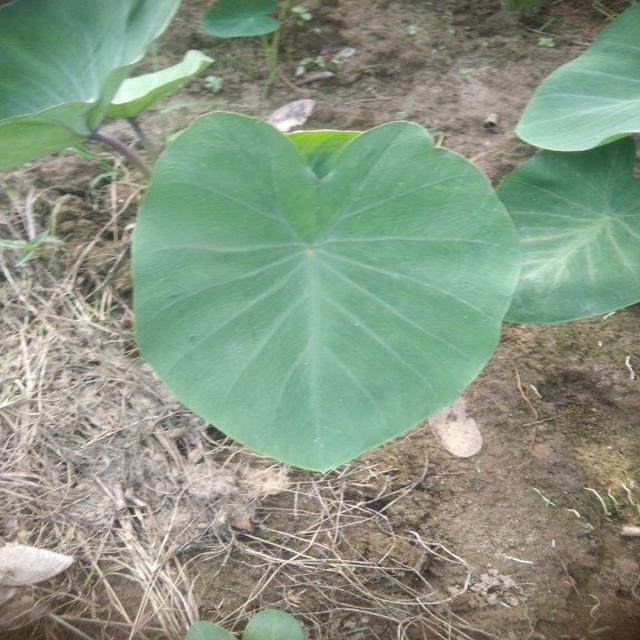
Label: Healthy